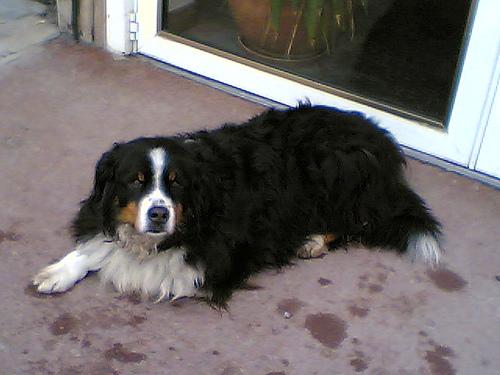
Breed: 211-n000061-Bernese_mountain_dog